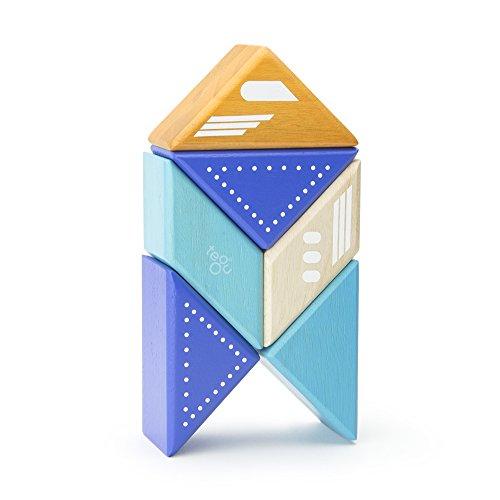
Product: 6 Piece Tegu Travel Pal Magnetic Wooden Block Set, Jet Plane
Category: Toys & Games | Building Toys
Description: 6-Piece magnetic wooden building toy blocks.
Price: $20.83
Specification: ProductDimensions:8.5x1.2x8.5inches|ItemWeight:5.6ounces|ShippingWeight:6.4ounces(Viewshippingratesandpolicies)|ShippingAdvisory:Thisitemmustbeshippedseparatelyfromotheritemsinyourorder.Additionalshippingchargeswillnotapply.|ASIN:B0749T89WP|Itemmodelnumber:PAL-JET-706T|Manufacturerrecommendedage:12monthsandup